Definition of planet

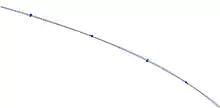
A diagram illustrating the Moon's co-orbit with the Earth

However, some have suggested that the Moon nonetheless deserves to be called a planet. In 1975, Isaac Asimov noted that the timing of the Moon's orbit is in tandem with the Earth's own orbit around the Sun—looking down on the ecliptic, the Moon never actually loops back on itself, and in essence it orbits the Sun in its own right.